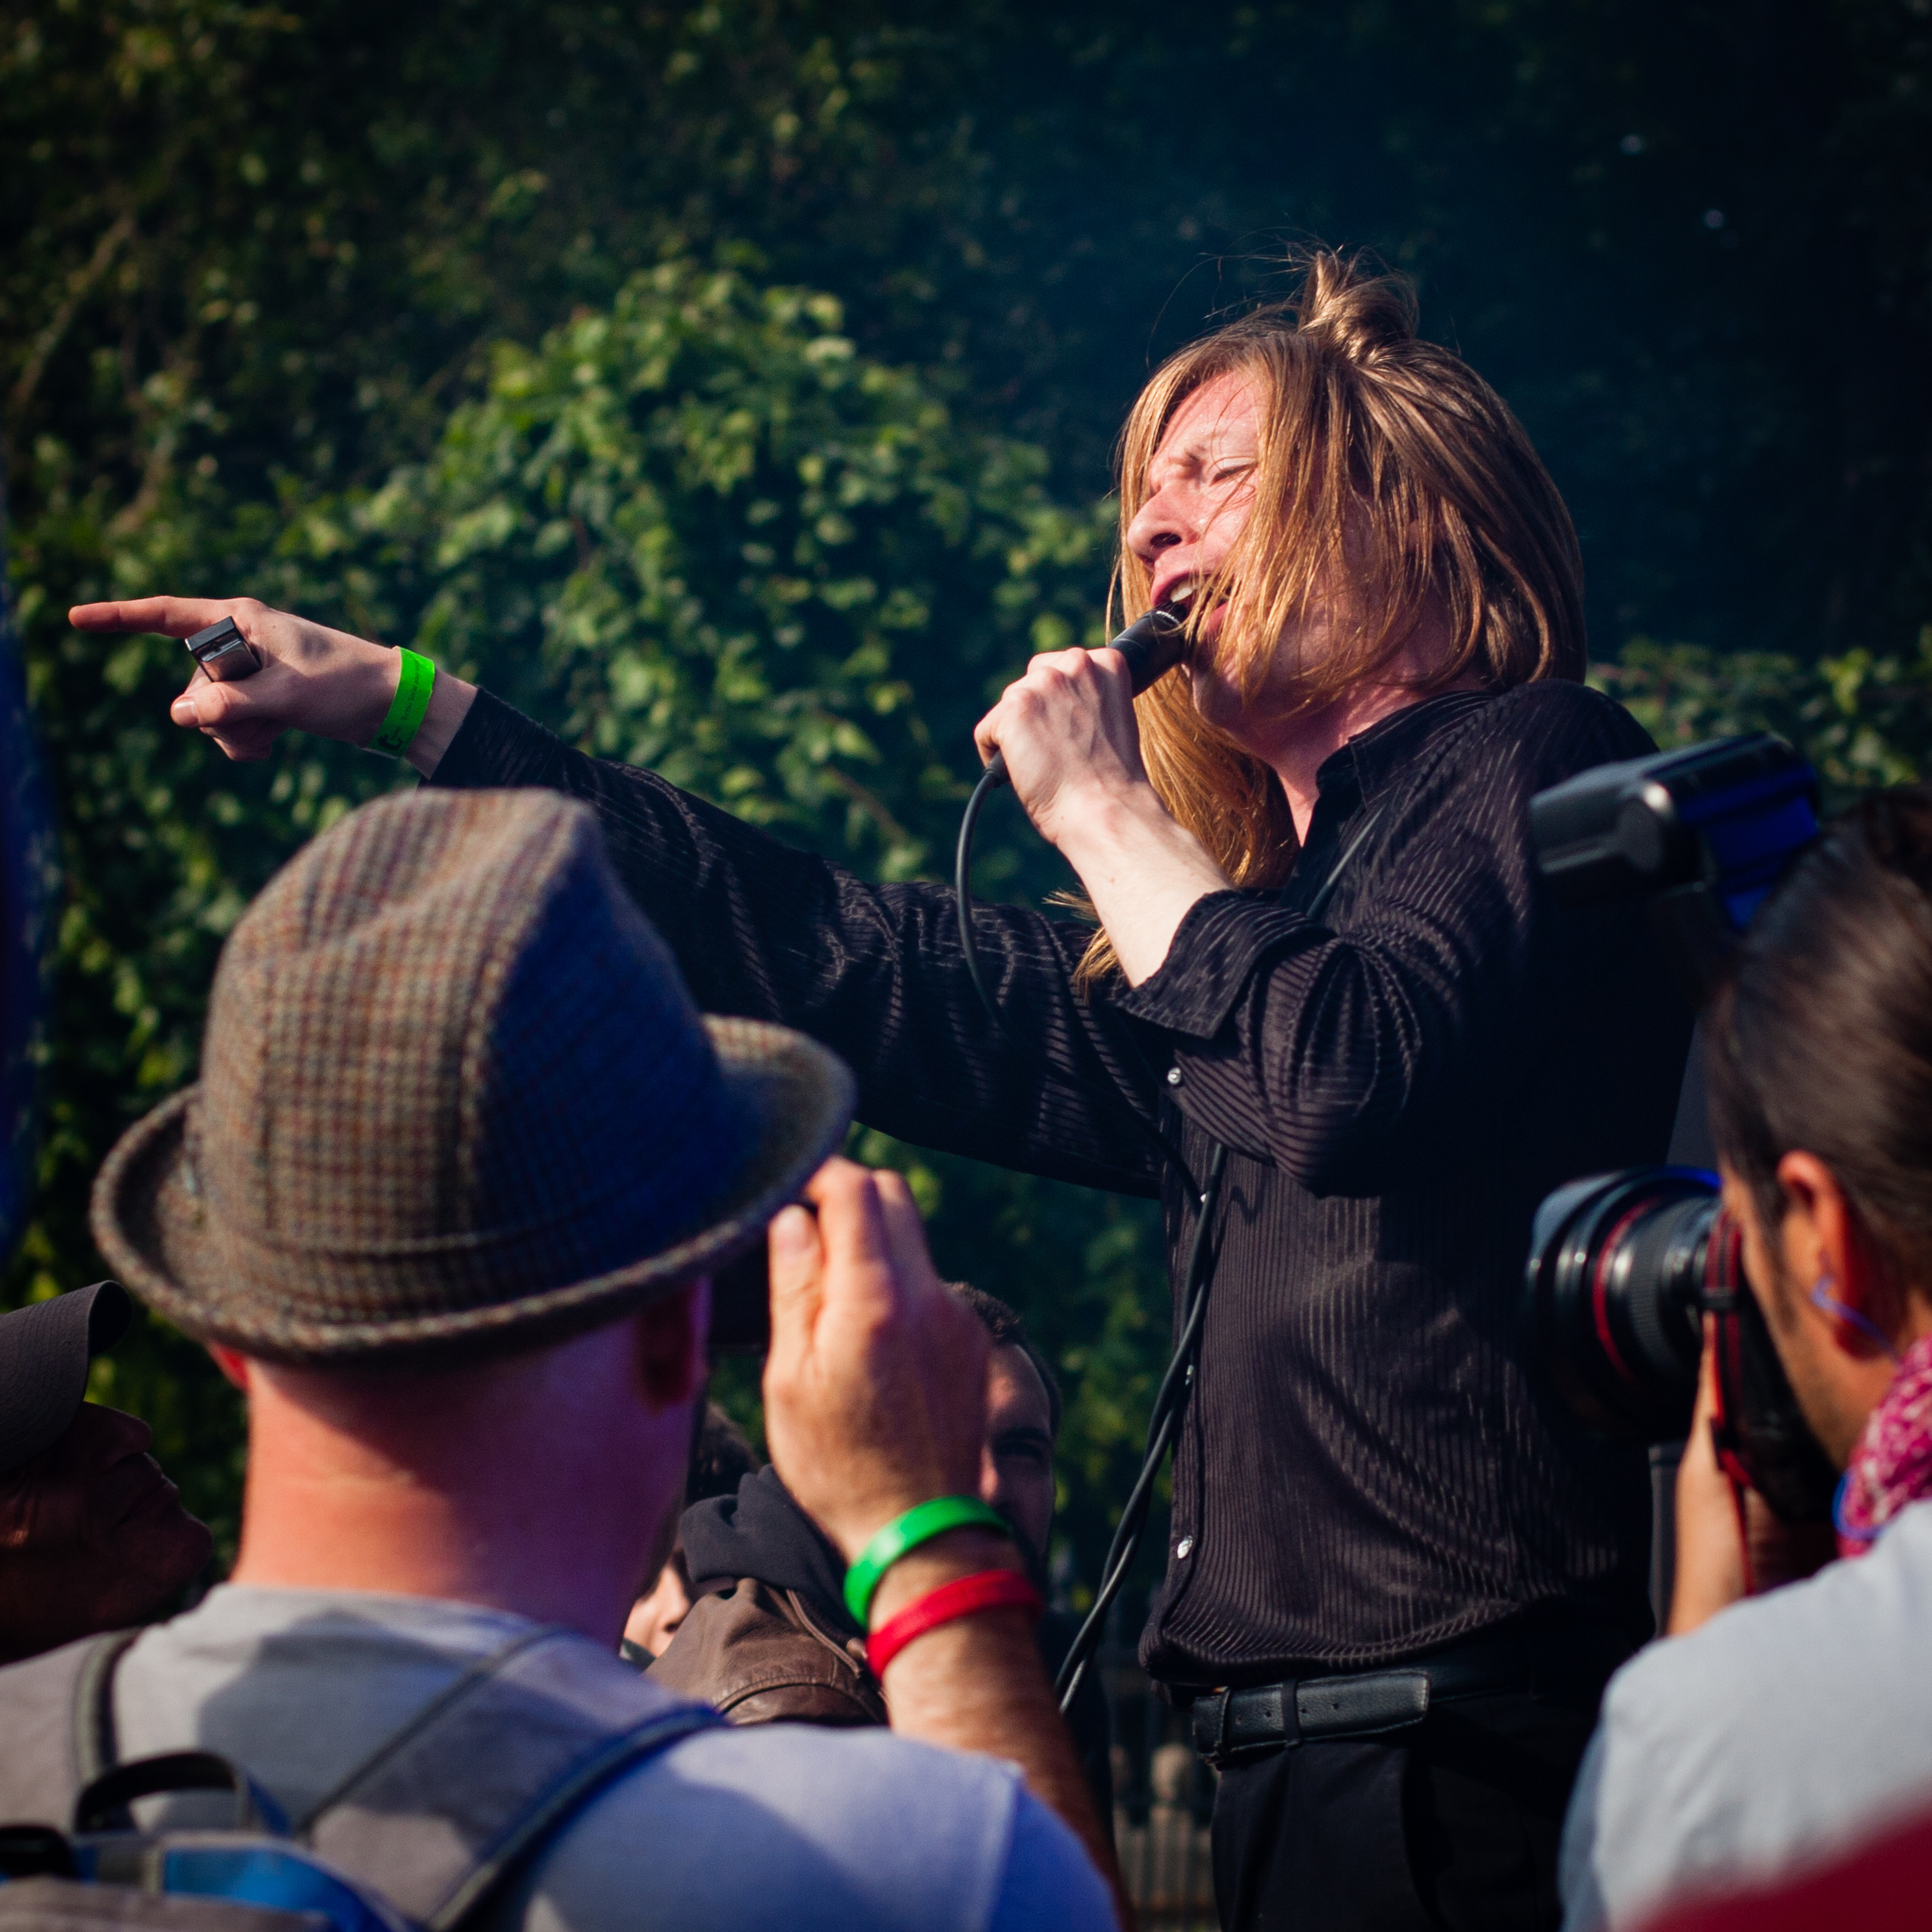
music, people, concert, band, audience, live, musician, blues, brussels, bruxelles, fete, musique, experimental, tropic, tetbb, performance, singing